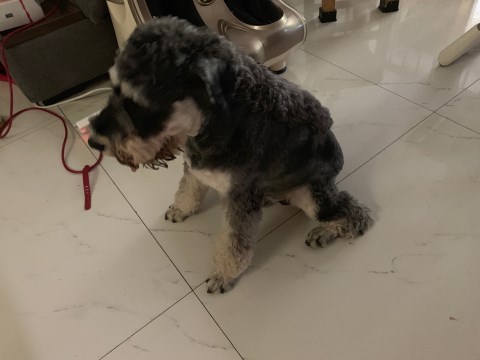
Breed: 2342-n000102-miniature_schnauzer